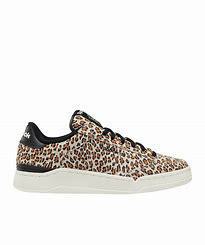
Brand: Reebok
Model: Ad Court